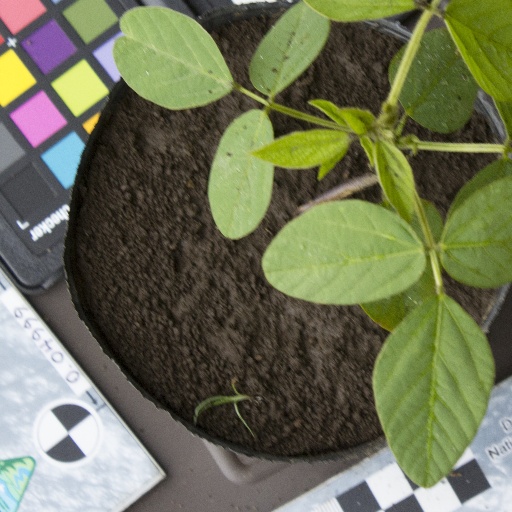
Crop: soybean